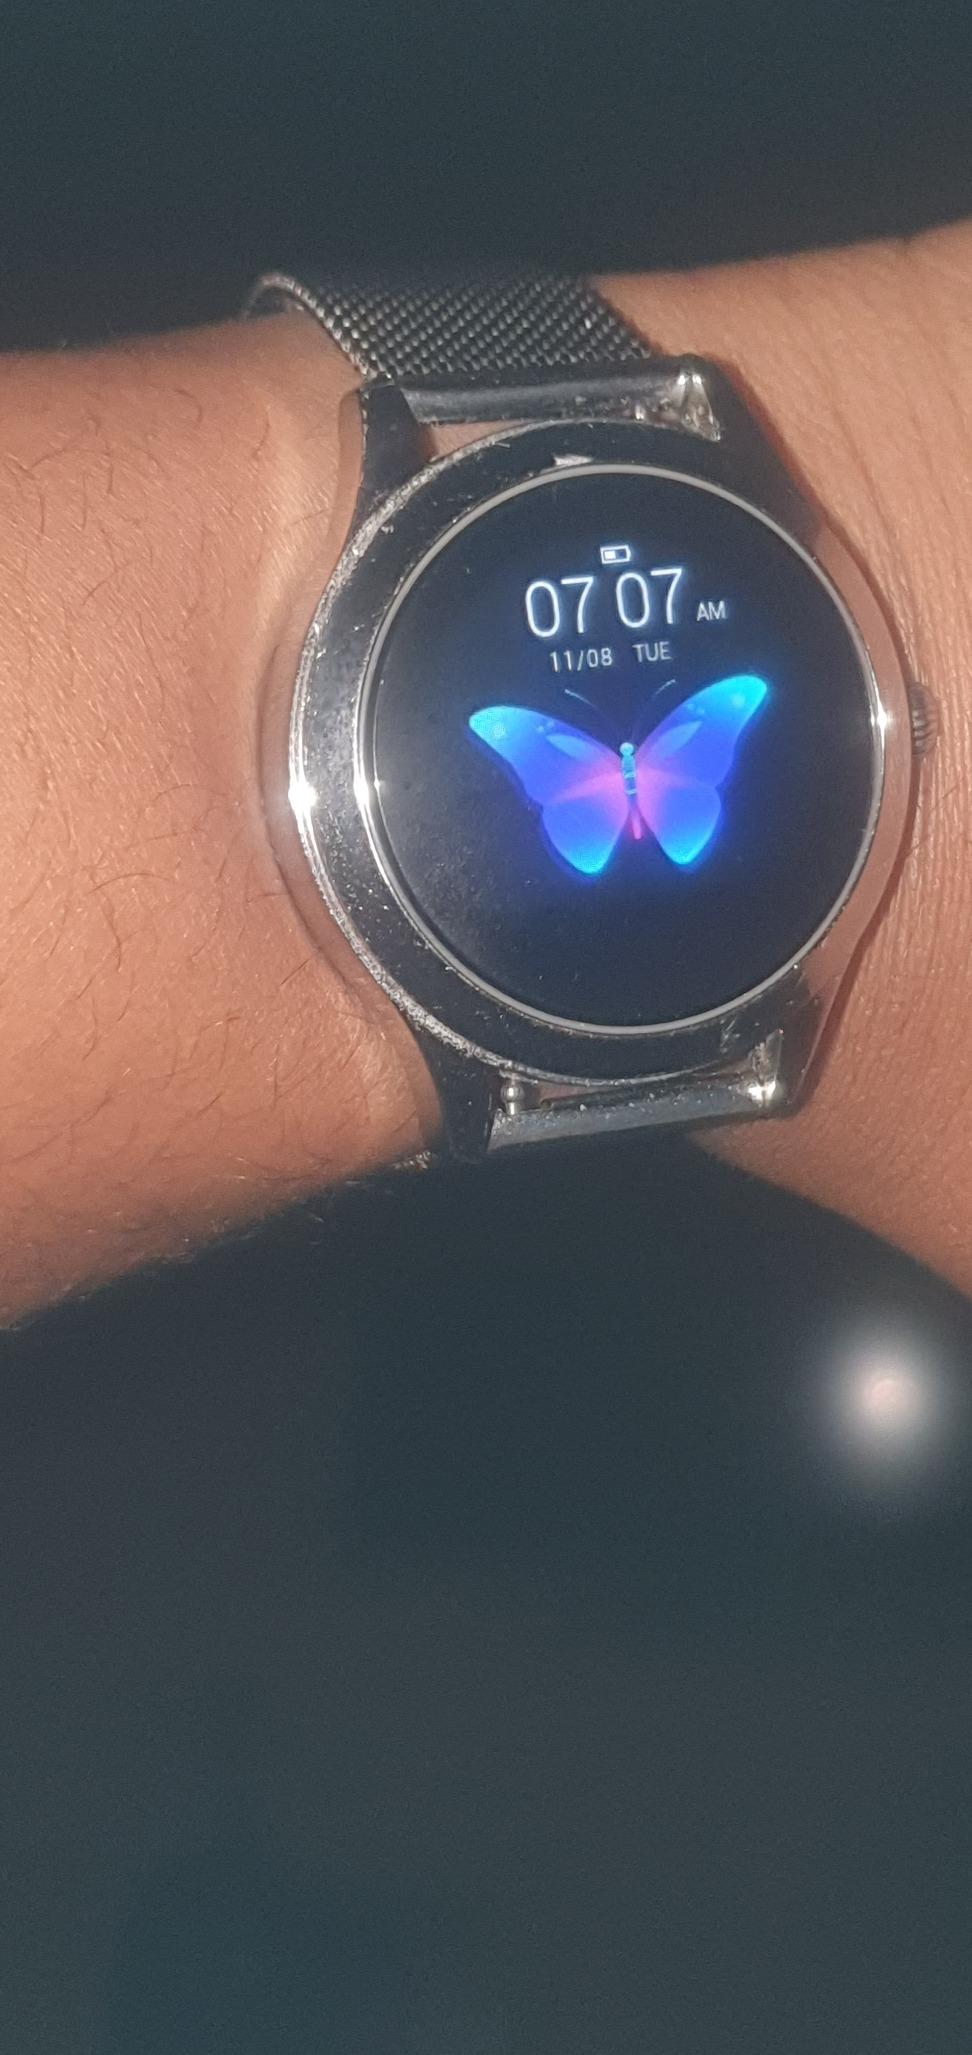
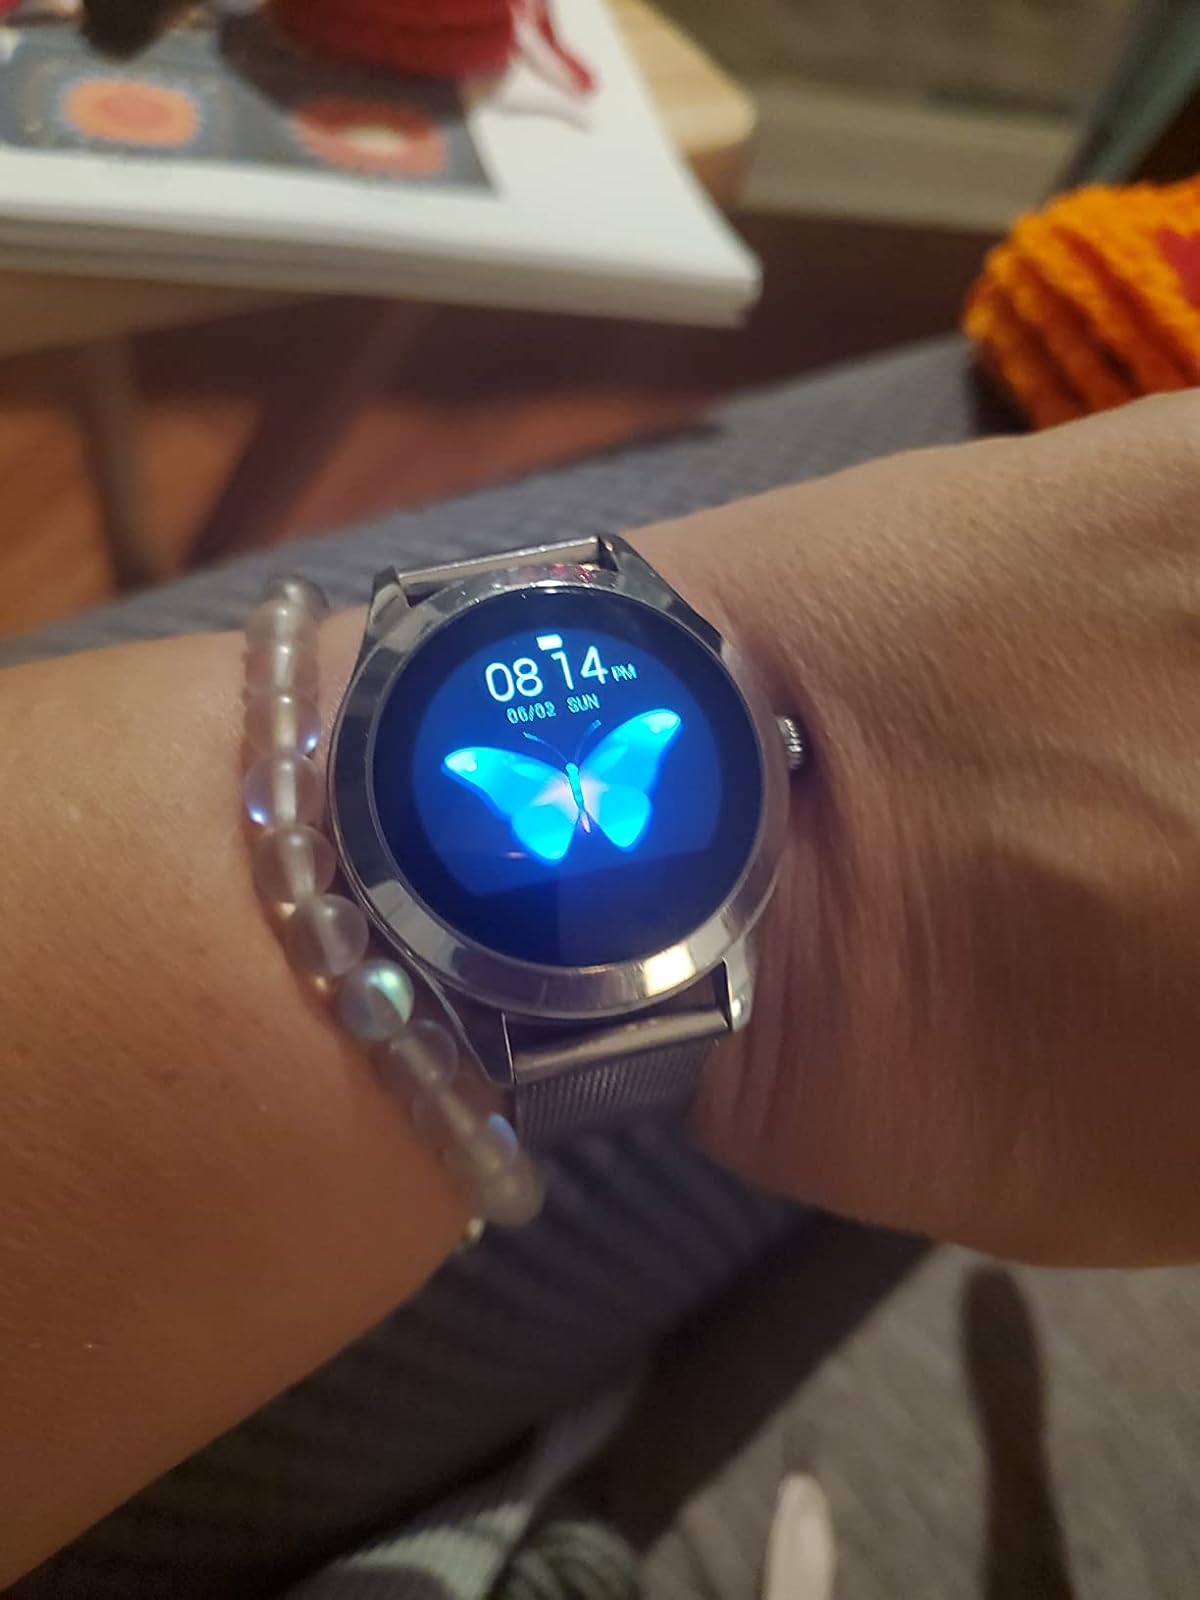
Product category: smartwatch
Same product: yes